Slovakia

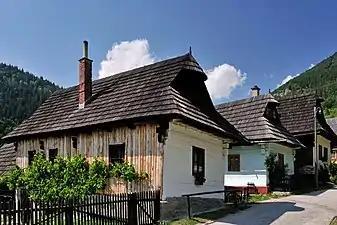
Wooden folk architecture can be seen in the well-preserved village of Vlkolínec, a UNESCO World Heritage Site.

Although Slovakia's GDP comes mainly from the tertiary (services) sector, the industrial sector also plays an important role within its economy. The main industry sectors are car manufacturing and electrical engineering. Since 2007, Slovakia has been the world's largest producer of cars per capita, with a total of 1,090,000 cars manufactured in the country in 2018 alone. 275,000 people are employed directly and indirectly